Dolma Yangchen

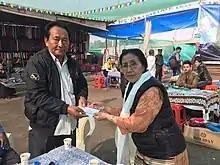
Yangchen in 2016

Dolma Yangchen (born in Lhasa, Tibet) is the president of the Tibetan Women's Association (TWA).